Contemporary history of Spain

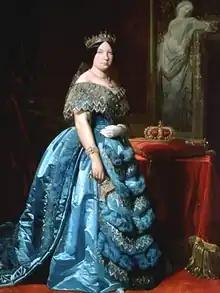
Isabella II, by Federico de Madrazo y Kuntz.

The liberation of Ferdinand VII by Napoleon (Treaty of Valençay, December 11, 1813) meant the non-continuation of hostilities on the part of Spain, which meant the loss of all British support for the future. In the internal part of the country, the absolutists (or servile, as they were called by the liberals) were ideologically configured around a document: the "Manifesto of the Persians", which requested the king to restore the institutional and socio-political situation prior to 1808. There was even a spontaneous reception of the king by the people, who unhitched the horses from their carriage to pull it by themselves, to the cry of "Long live the chains!" Receptive to these ideas, Ferdinand refused to recognize any validity to the Constitution or the Cadiz legislation, and exercised power without any limits. He began an active political persecution, both of the liberals (no matter how much they were "fernandinos") and of the "afrancesados".